Great Yarmouth – North Denes Airport

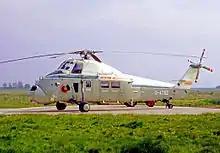
A Bristow Westland Wessex at North Denes in 1970

There had been private fixed-wing flying from North Denes since 1950, but helicopter flying began there on 22 April 1965, with the arrival of a Westland Whirlwind belonging to Bristow Helicopters, which had won the contract to fly personnel and equipment to Gulf Oil's drilling ship "Glomar IV" operating in the southern North Sea. The number of helicopters operating from there soon rose to six, with a staff of over 50. By the early 1970s Bristow was serving over 30 offshore installations, carrying more than 5,000 passengers a month. Bristow remained the main operator from North Denes, although Trinity House, British Airways, and the search-and-rescue helicopters from RAF Coltishall also flew from there. In 1990 Bristow celebrated 25 years at North Denes, having transported 181,377 passengers, 1,810 bags and 1,356 tons of freight that year. However, in 1997 Bristow began to operate flights from Norwich International Airport and Den Helder in the Netherlands, and in 1999 it relocated its operations entirely to Norwich. Bond Helicopters acquired some of Bristow's contracts, and became the main operator out of North Denes in 2000, before being acquired by CHC Scotia. In 2009, about 30,000 passengers passed through the heliport.